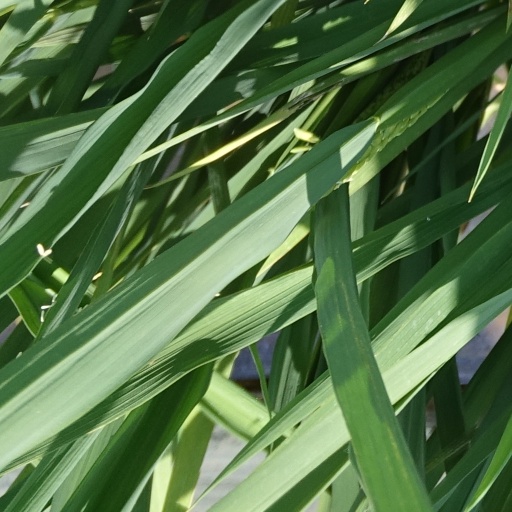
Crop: rice